Kelagur

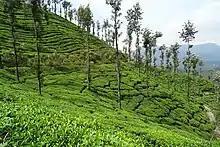
Kelagur tea estate

Kelagur is a village in Mudigere taluk, Chikkamagaluru district, Karnataka state, India. It had a population of 396 according to the 2011 census. There is a tea plantation located within the village.